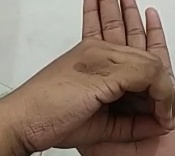
ASL sign: 0